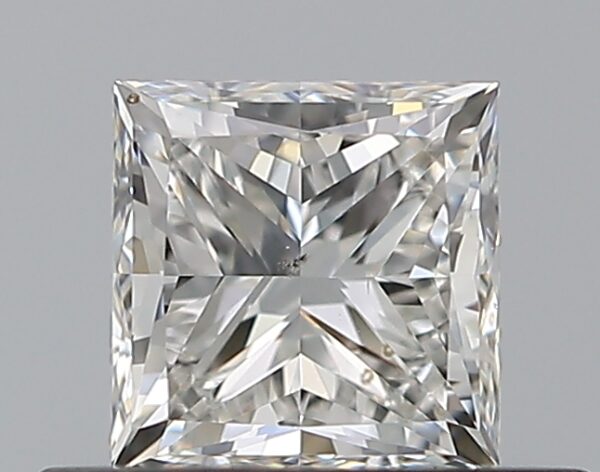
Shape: princess
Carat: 0.5
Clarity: SI1
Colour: G
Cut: VG
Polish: EX
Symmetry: VG
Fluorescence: N
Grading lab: GIA
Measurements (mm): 4.18 x 4.12 x 3.11